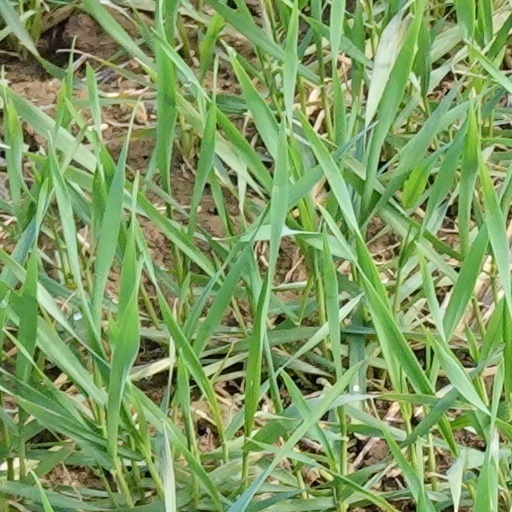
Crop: wheat